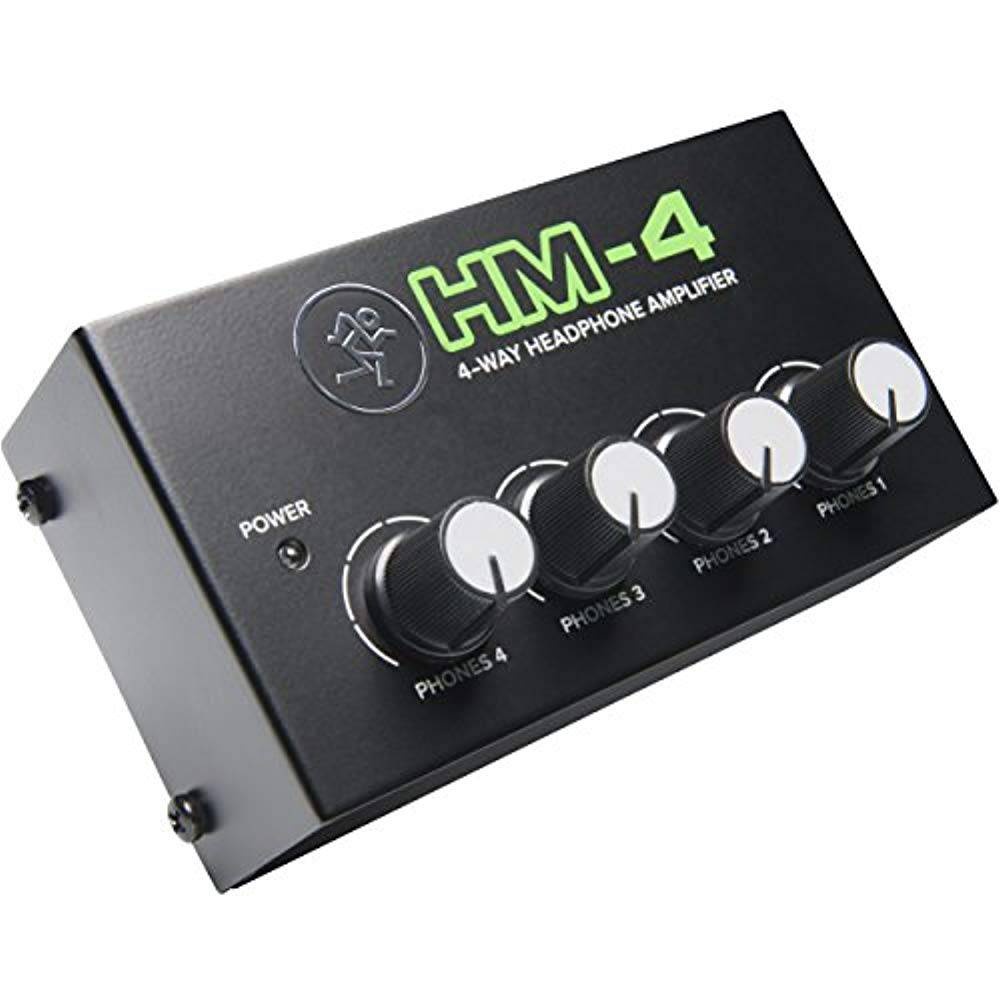
Mackie HM-4 4-Way Headphone Amplifier
Whether you need to increase your home studio headphone monitoring capability or add robust cue mix distribution, the affordable HM-4 four-channel headphone amplifier offers the sound quality, reliability and flexibility you need to expand your setup. It’s also simple to use and wildly versatile. Use it to do everything from quickly demoing a mix in the studio to recording and monitoring a round-table podcast. .iframe-container{ position: relative; width: 100%; padding-bottom: 56.25%; height: 0; } .iframe-container iframe{ position: absolute; top:0; left: 0; width: 100%; height: 100%; } Product Specifications: Number of Headphone Channels: 4-Channel Analog Audio I/O: 1x 1/4"" TRS Unbalanced Stereo Input 4x 1/4"" TRS Unbalanced Output Impedance: Inputs: 10 Kilohms Outputs: 47 Ohms Power Requirements: AC/DC Power Adapter (Included) AC/DC Power Adapter: 12 VDC Current Consumption: 220 mA (Max) Dimensions: 4.3 x 2 x 2.3" / 10.9 x 5.1 x 5.8 cm Weight: 0.5 lb / 0.2 kg Shipping Weight: 0.925 lbs Shipping Dimensions (LxWxH): 7 x 5.7 x 2.85"
Brand: Mackie
Category: Electronics > Audio > Audio Components > Audio Amplifiers > Headphone Amplifiers